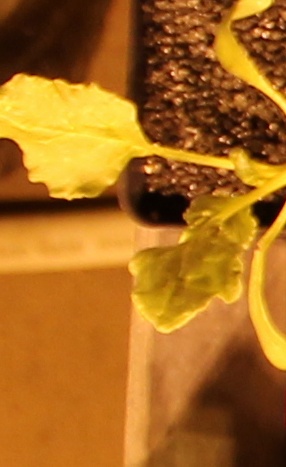
Label: Sugar beet